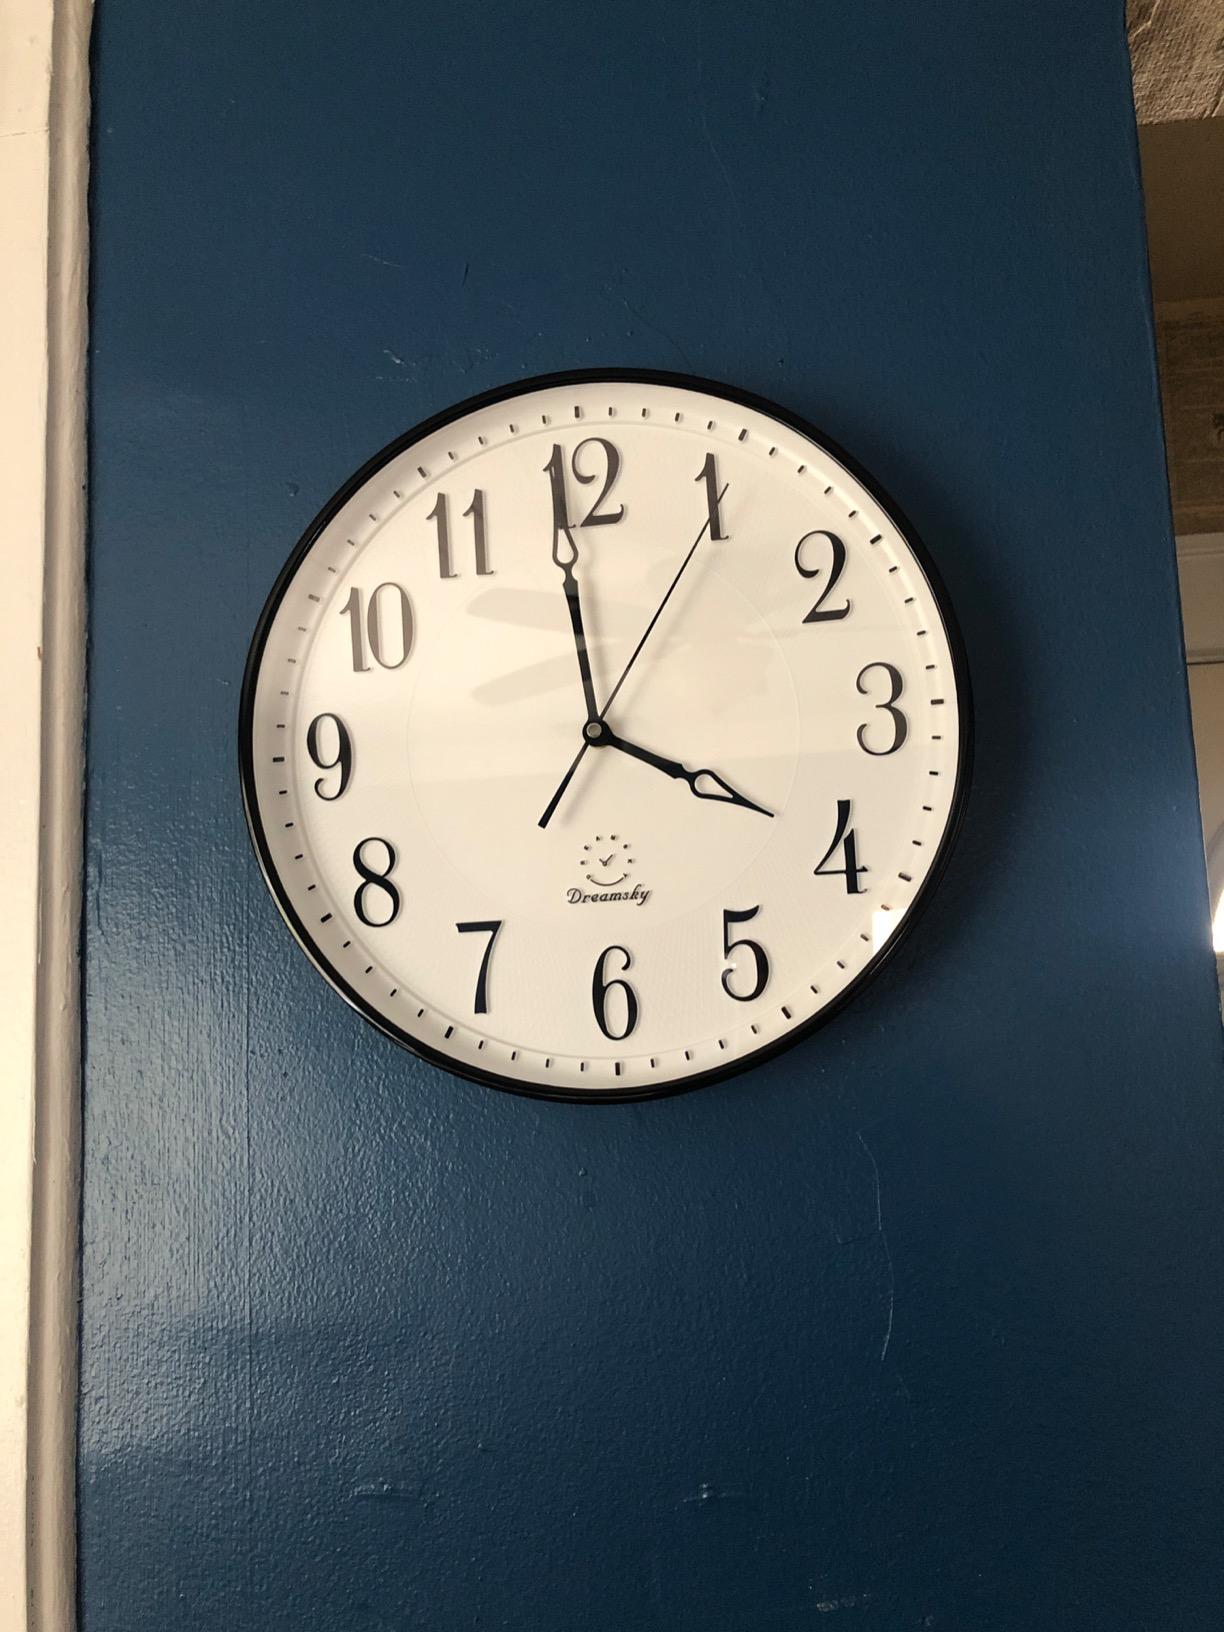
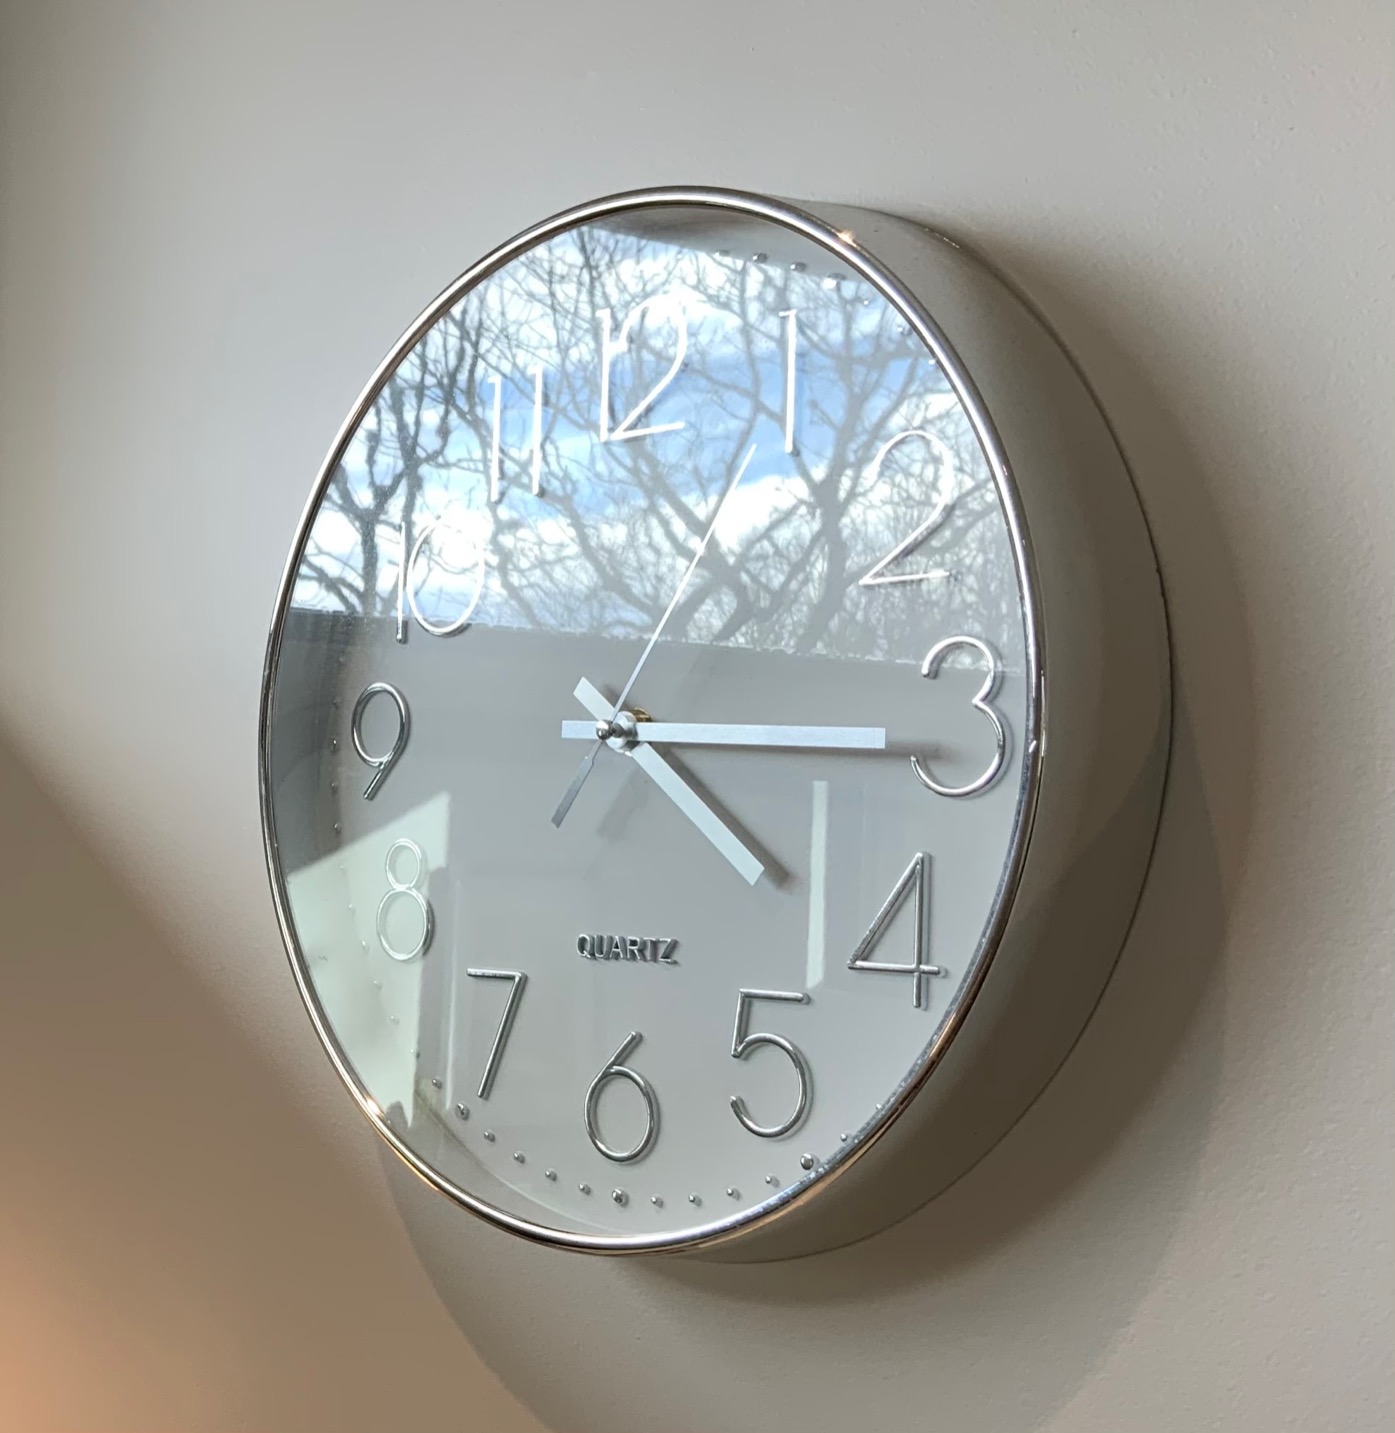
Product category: clock
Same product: no